Historical reliability of the Quran

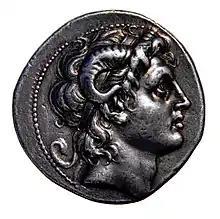
Silver tetradrachm of Alexander the Great shown wearing the horns of the ram-god Zeus-Ammon.

In the 1970s, 14,000 fragments of Quran were discovered in the Great Mosque of Sana'a, the Sana'a manuscripts. About 12,000 fragments belonged to 926 copies of the Quran, the other 2,000 were loose fragments. The oldest known copy of the Quran so far belongs to this collection. According to Sadeghi and Bergmann, the results indicated that the parchment had a 68% (1σ) probability of belonging to the period between 614 CE to 656 CE. It had a 95% (2σ) probability of belonging to the period between 578 CE and 669 CE. The carbon dating was applicable to the lower text. But paleography suggest a date from mid to latter half of the 7th century CE. Upper text dated between end of 7CE and beginning of the 8CE.